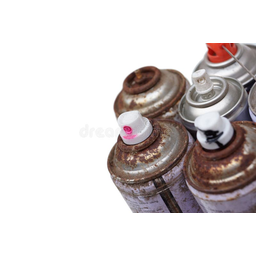
Label: metal